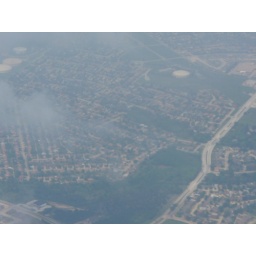
We flew over our house in the plane on the way into DFW!